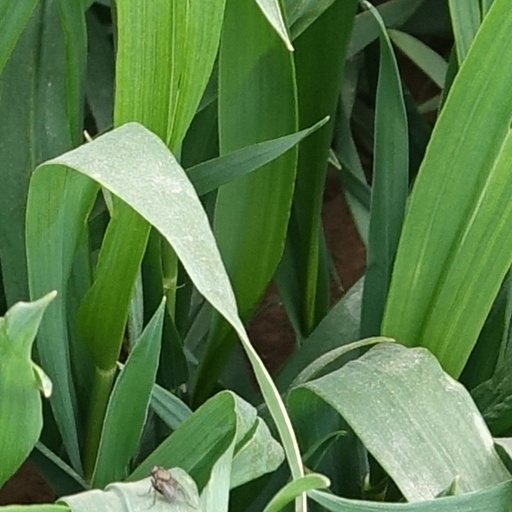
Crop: wheat